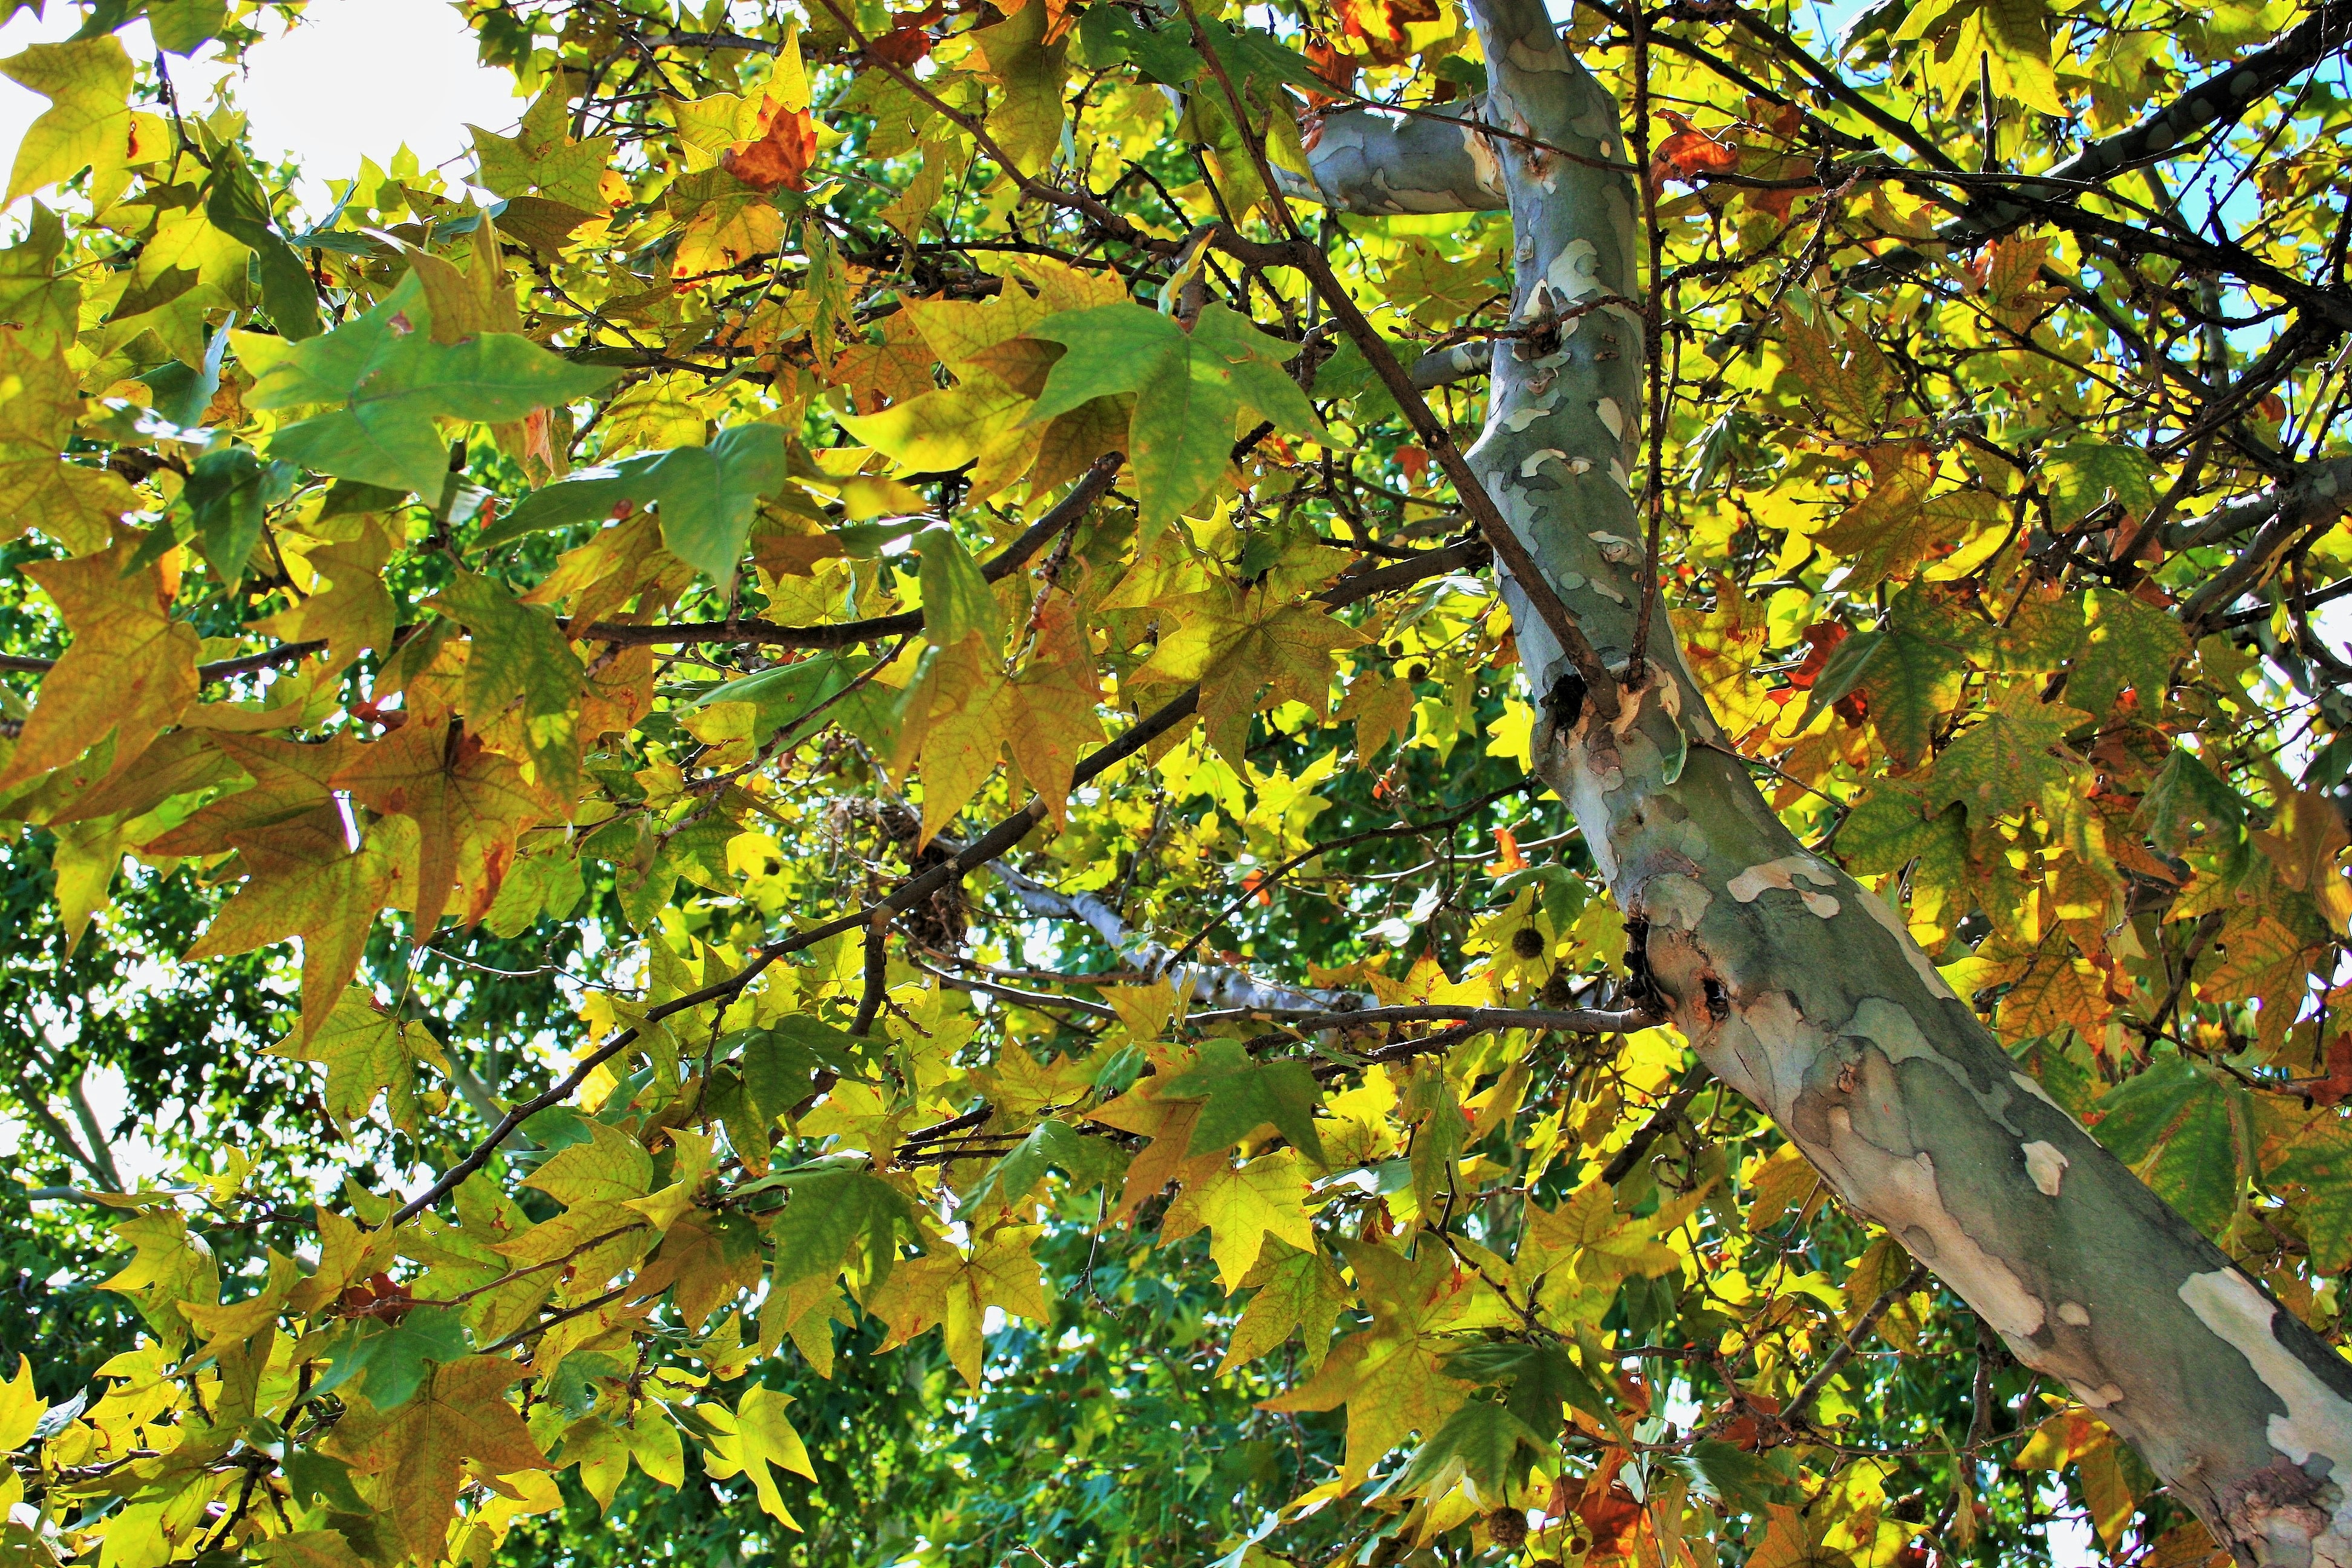
tree, branch, plant, sunlight, leaf, plane, foliage, food, produce, autumn, season, leaves, deciduous, flowering plant, maidenhair tree, woody plant, land plant, yellowing, plane tree family, plane leaves